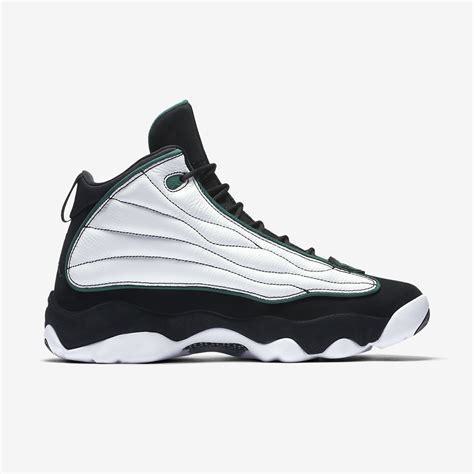
Brand: Jordan
Model: Pro Strong